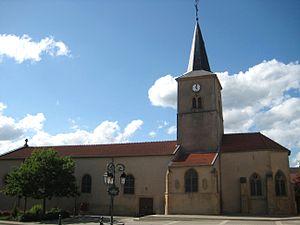
Église Sainte-Marie
Sainte-Marie-aux-Chênes est une commune française située dans le département de la Moselle, en région Grand Est, à une quinzaine de kilomètres de Metz.